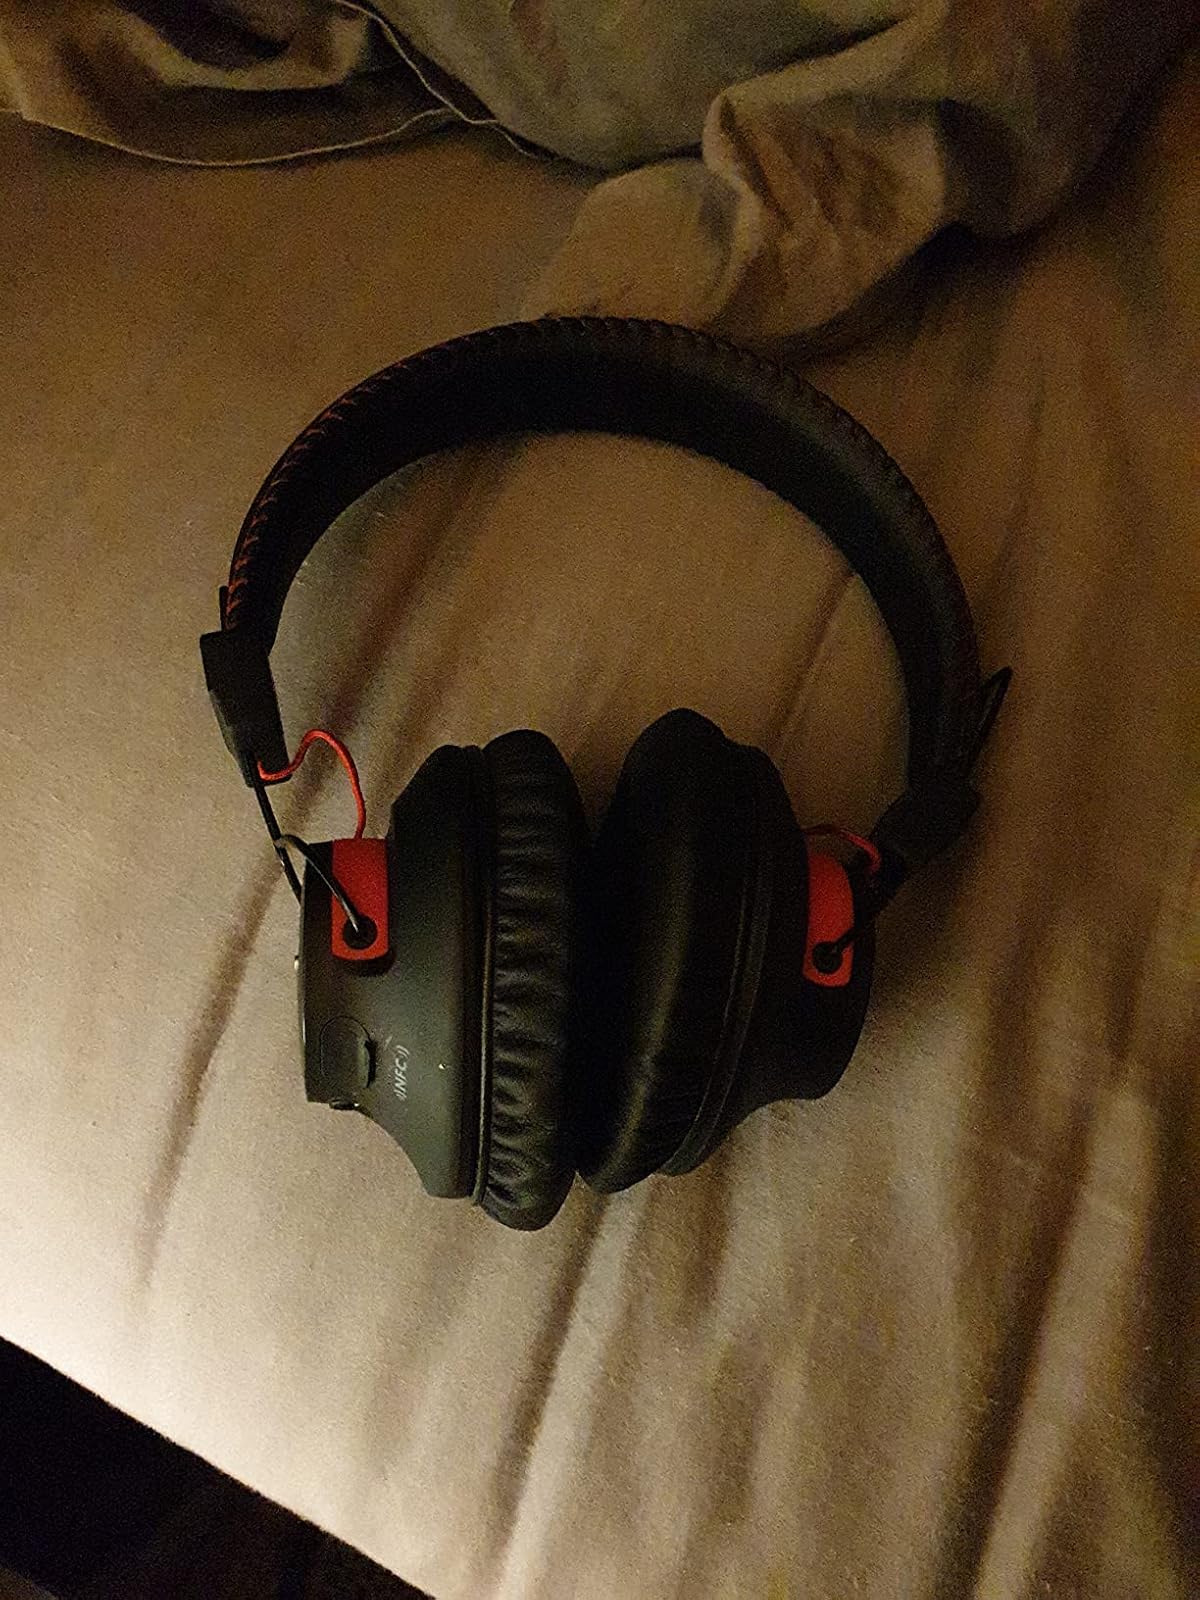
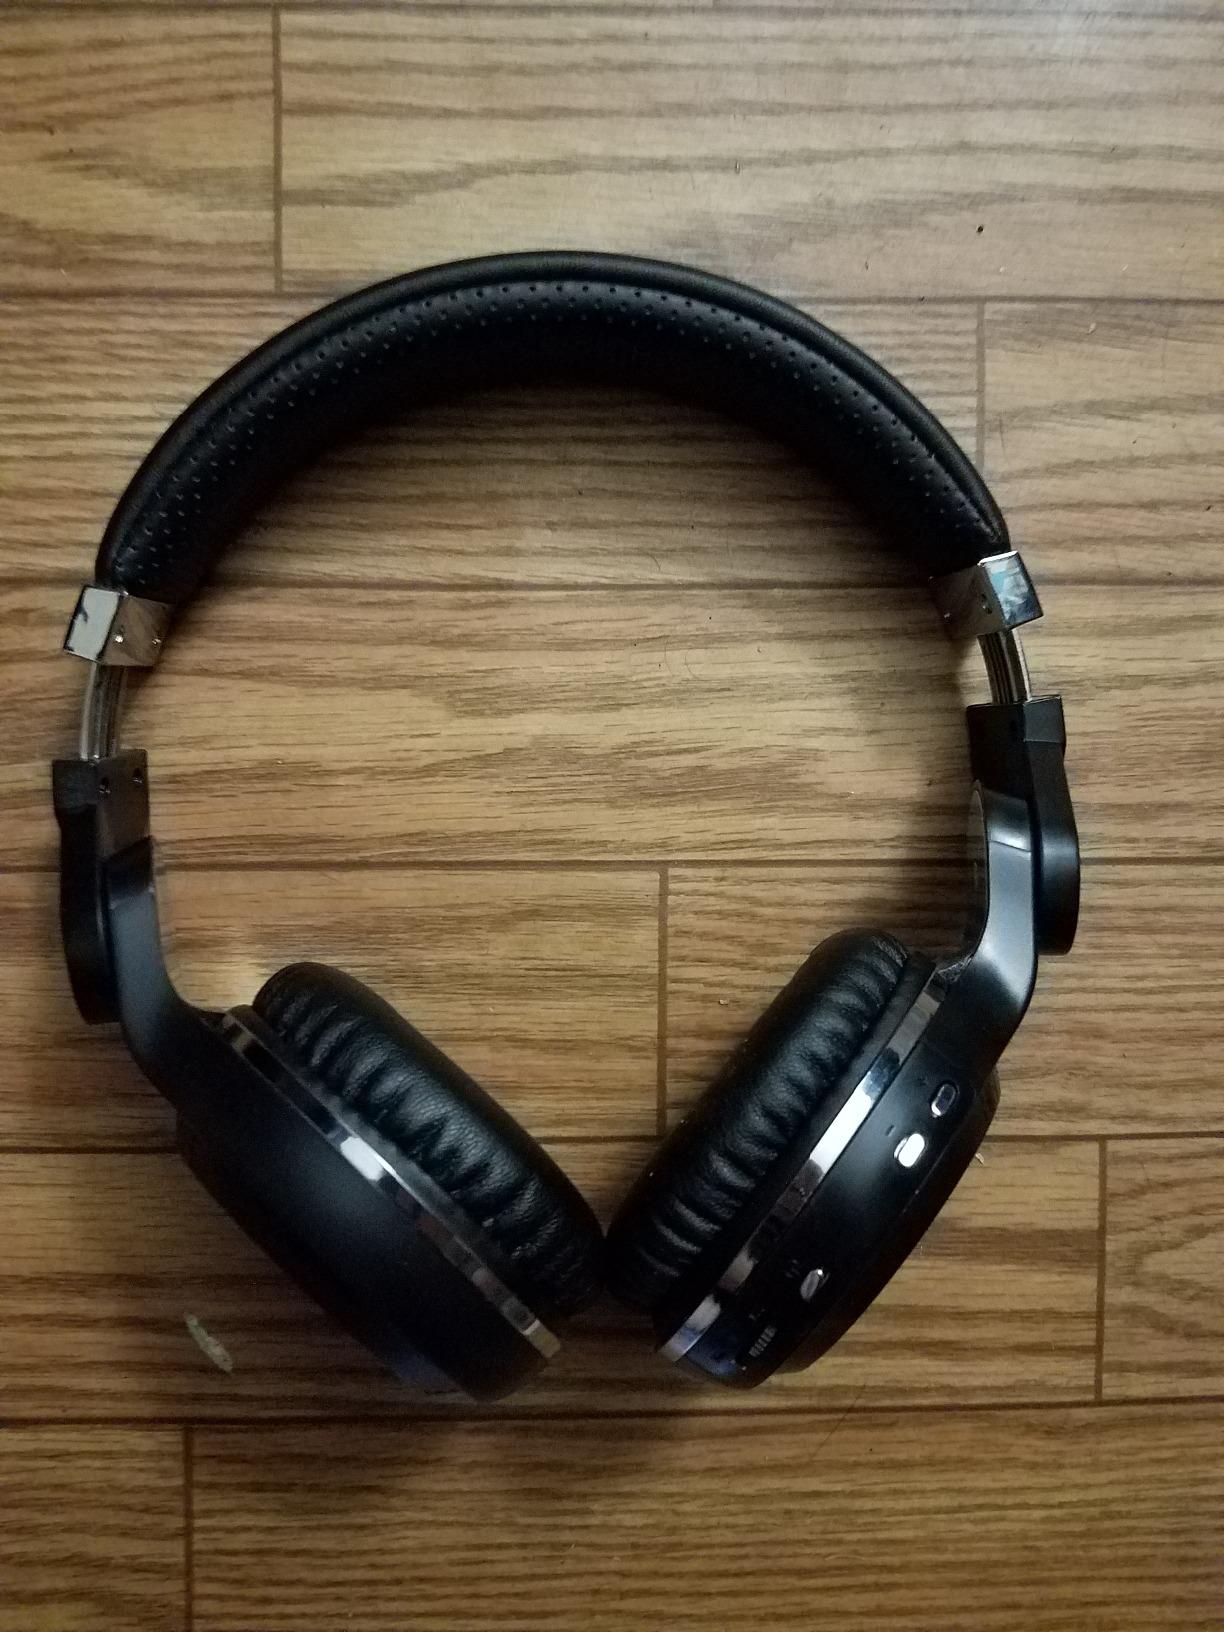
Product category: headphones
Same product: no